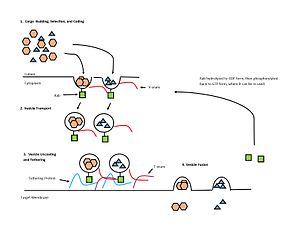
La famille de protéines Rab est membre de la superfamille Ras des petites protéines G. Environ 70 types de Rabs ont maintenant été identifiés chez l'homme. Les protéines Rab possèdent généralement un repli GTPase, qui consiste en une feuille bêta à six brins qui est flanquée de cinq hélices alpha. Les GTPases Rab régulent de nombreuses étapes du trafic membranaire, y compris la formation de vésicules, le mouvement des vésicules le long des réseaux d' actine et de tubuline et la fusion membranaire. Ces processus constituent la voie par laquelle les protéines de surface cellulaire sont acheminées du Golgi vers la membrane plasmique et sont recyclées. Le recyclage des protéines de surface renvoie des protéines à la surface dont la fonction implique le transport d'une autre protéine ou substance à l'intérieur de la cellule, comme le récepteur de la transferrine, ou sert de moyen de réguler le nombre d'un certain type de molécules de protéines à la surface.